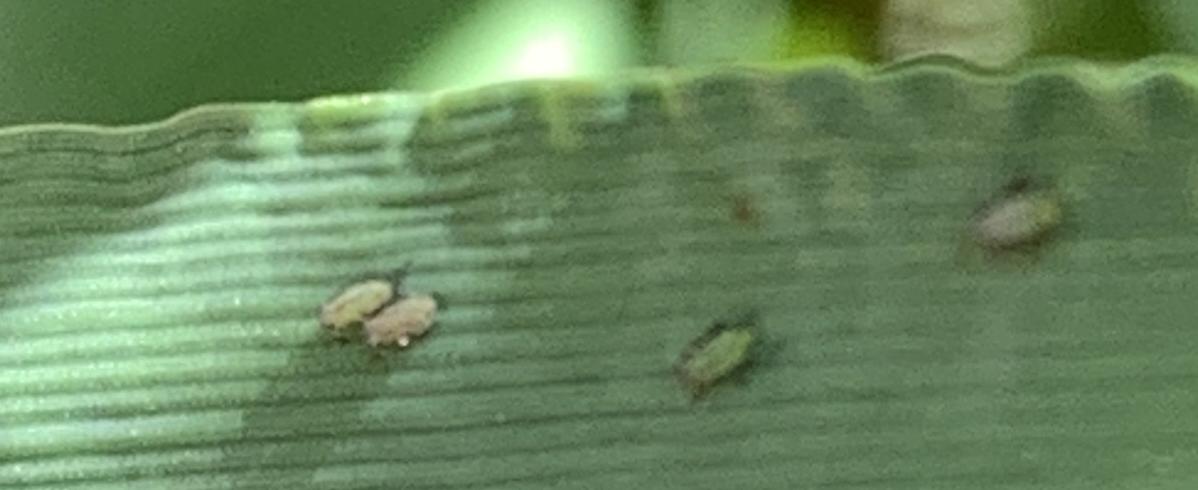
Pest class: english_grain_aphid